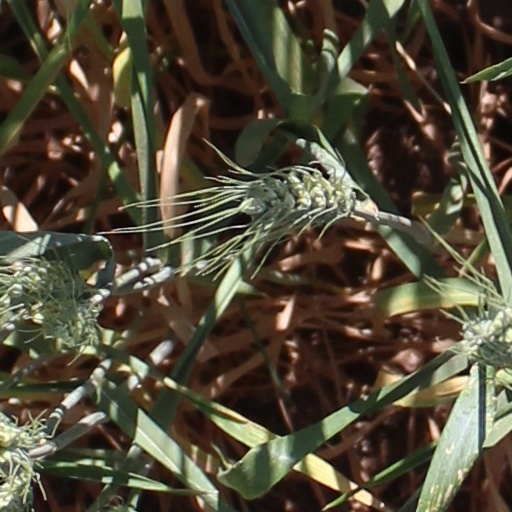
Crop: wheat